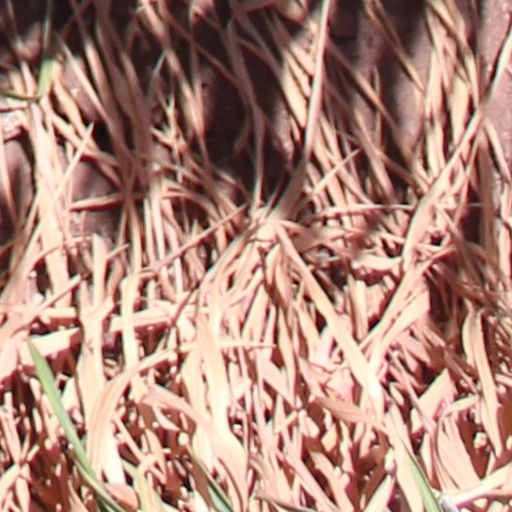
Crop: wheat